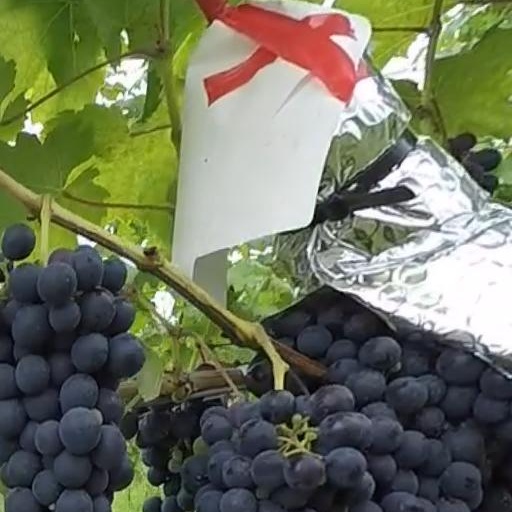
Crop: grape